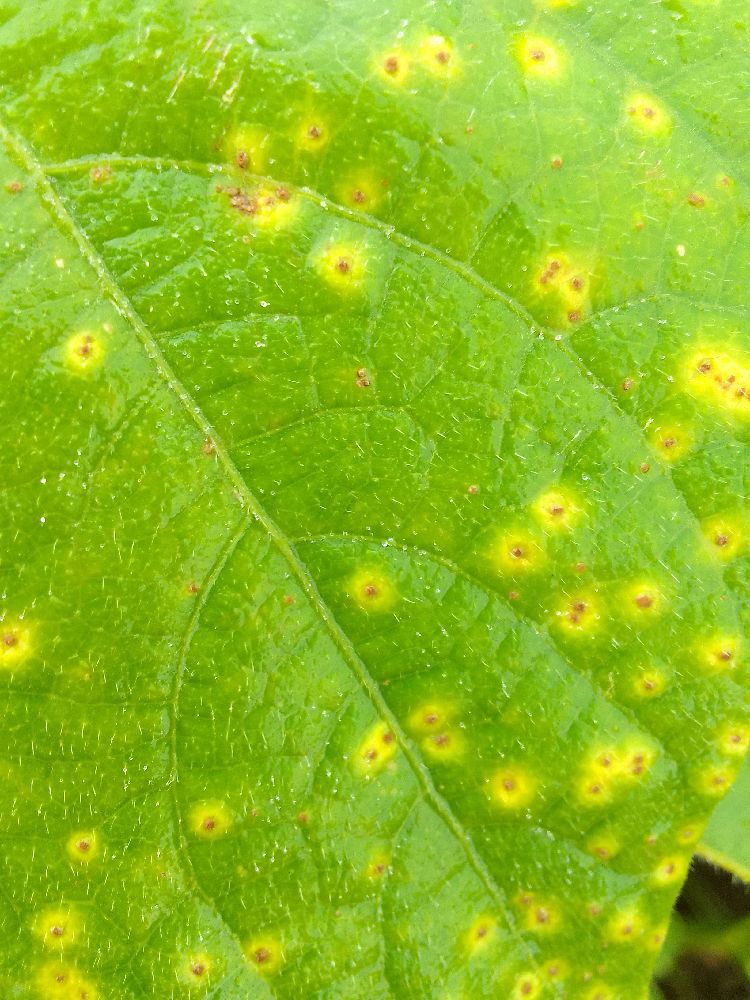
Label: rust